James C. Thomas

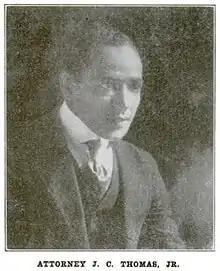
James C Thomas Jr, 1917

James C. Thomas (April 26, 1889 – August 13, 1958) was an American lawyer and politician from New York.